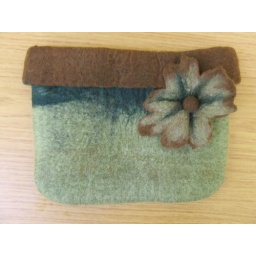
Felted bag and flower made by a student on my felt a bag workshop.